2nd Mountain Artillery Regiment (Italy)

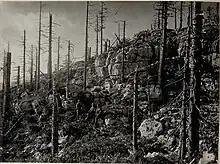
Austro-Hungarian troops on Monte Zebio 1916-17

During the war the regiment was broken up and its groups and batteries attached to different Alpini units. The Mountain Artillery Group "Oneglia" fought in 1915 in the Val d'Assa and then on Monte Coston. In 1916 the group was deployed on the Melette, where it fought on the slopes of Monte Fior during the Battle of Asiago. In 1917 the group remained initially on the Asiago plateau, where it fought for control of Monte Zebio. After the Battle of Caporetto the group was transferred to the Monte Grappa massif, where it fought on Monte Tomba and Monfenera during the Battle of Monte Grappa. In 1918 the group fought at Fagarè during the Second Battle of the Piave River and in October participated in the Battle of Vittorio Veneto. In 1919 the group was deployed to Italian Libya to help subdue the local population.